River Teith

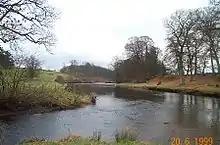
Confluence of Ardoch with Teith, 3 km downstream from Doune

The Deanston Distillery near Doune uses the Teith to supply water for the manufacture of Deanston Single Malt Whisky.